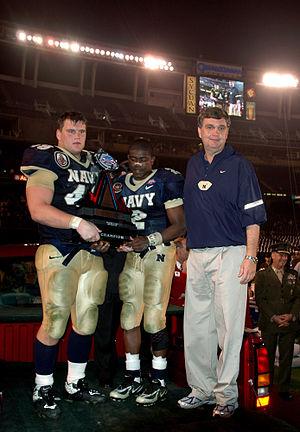
Le Poinsettia Bowl était un match annuel de football américain de niveau universitaire qui se jouait après la saison régulière et qui fut organisé de 2005 à 2016 au Qualcomm Stadium de San Diego en Californie.
Le SDCCU Stadium est un stade multifonction situé au nord de San Diego, dans l'État de Californie.